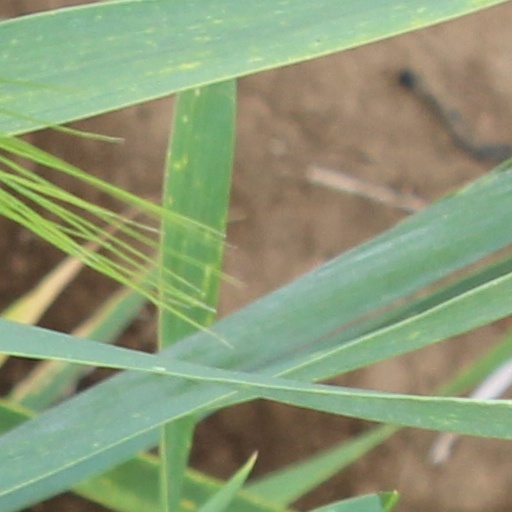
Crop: wheat